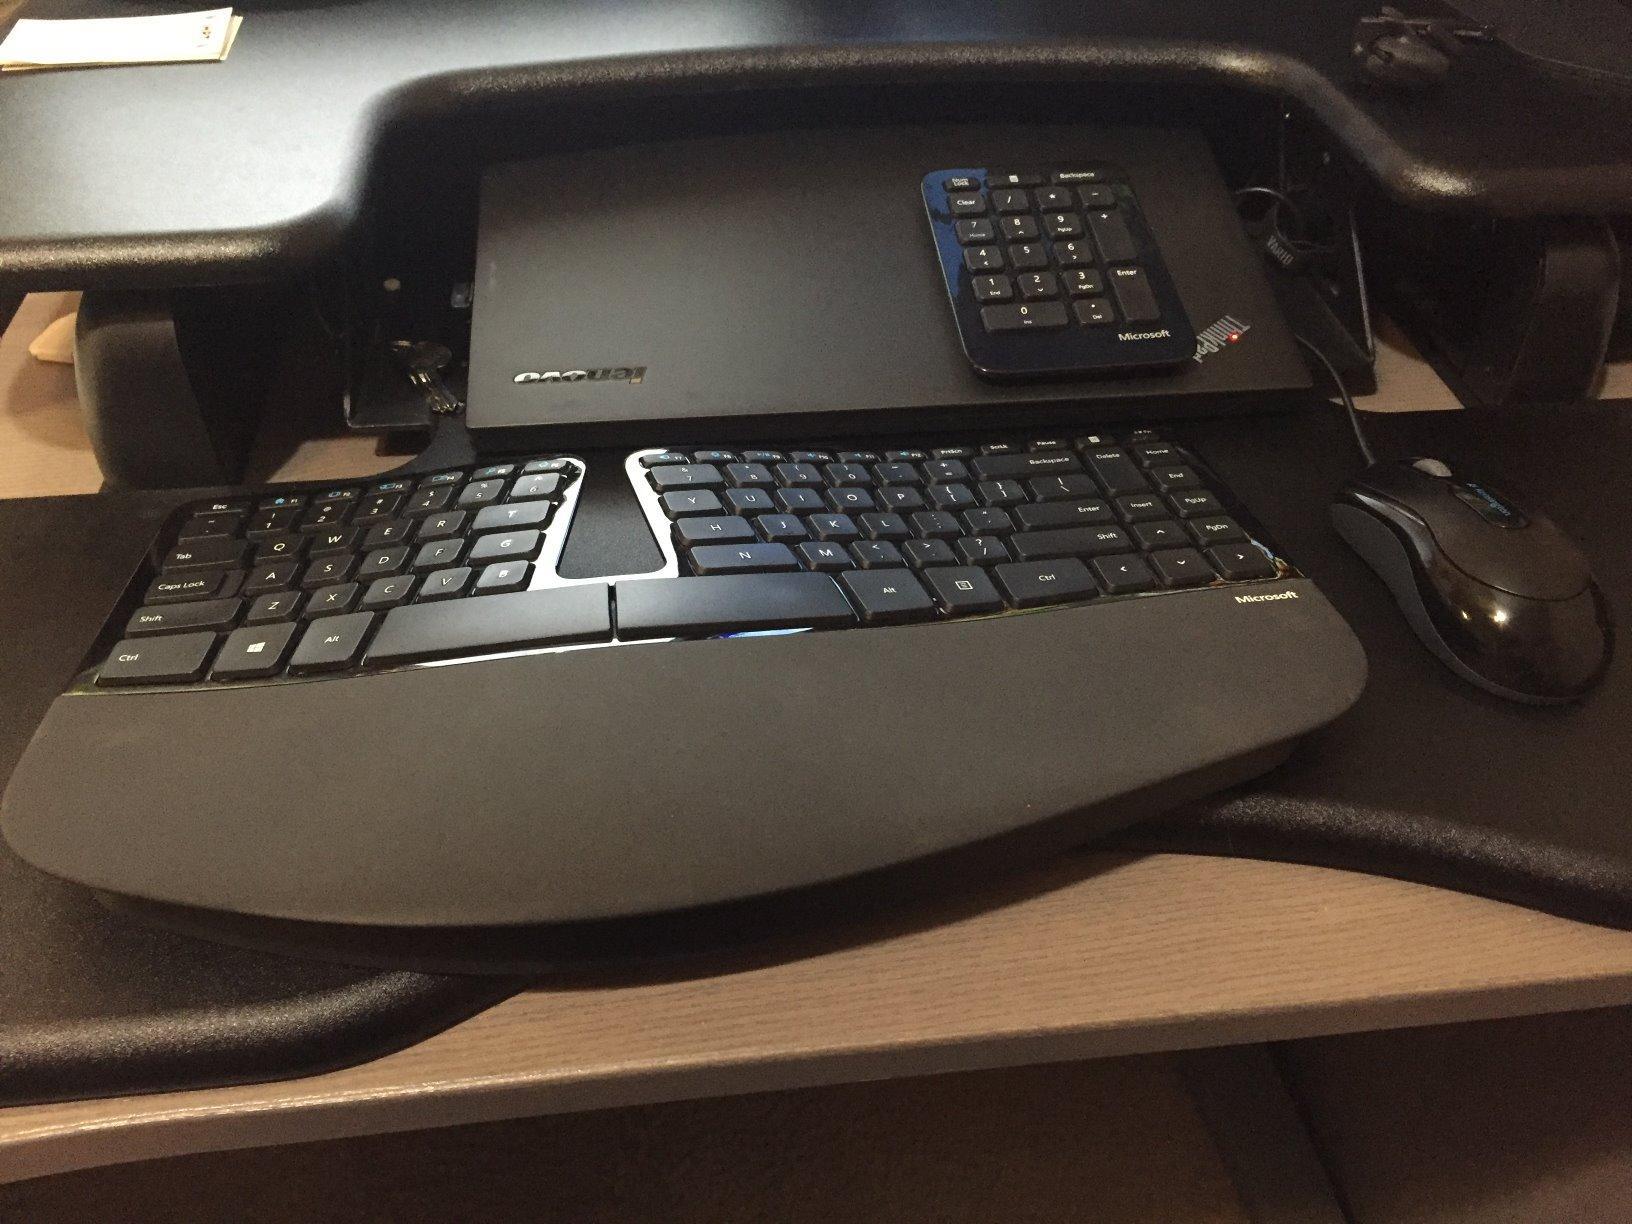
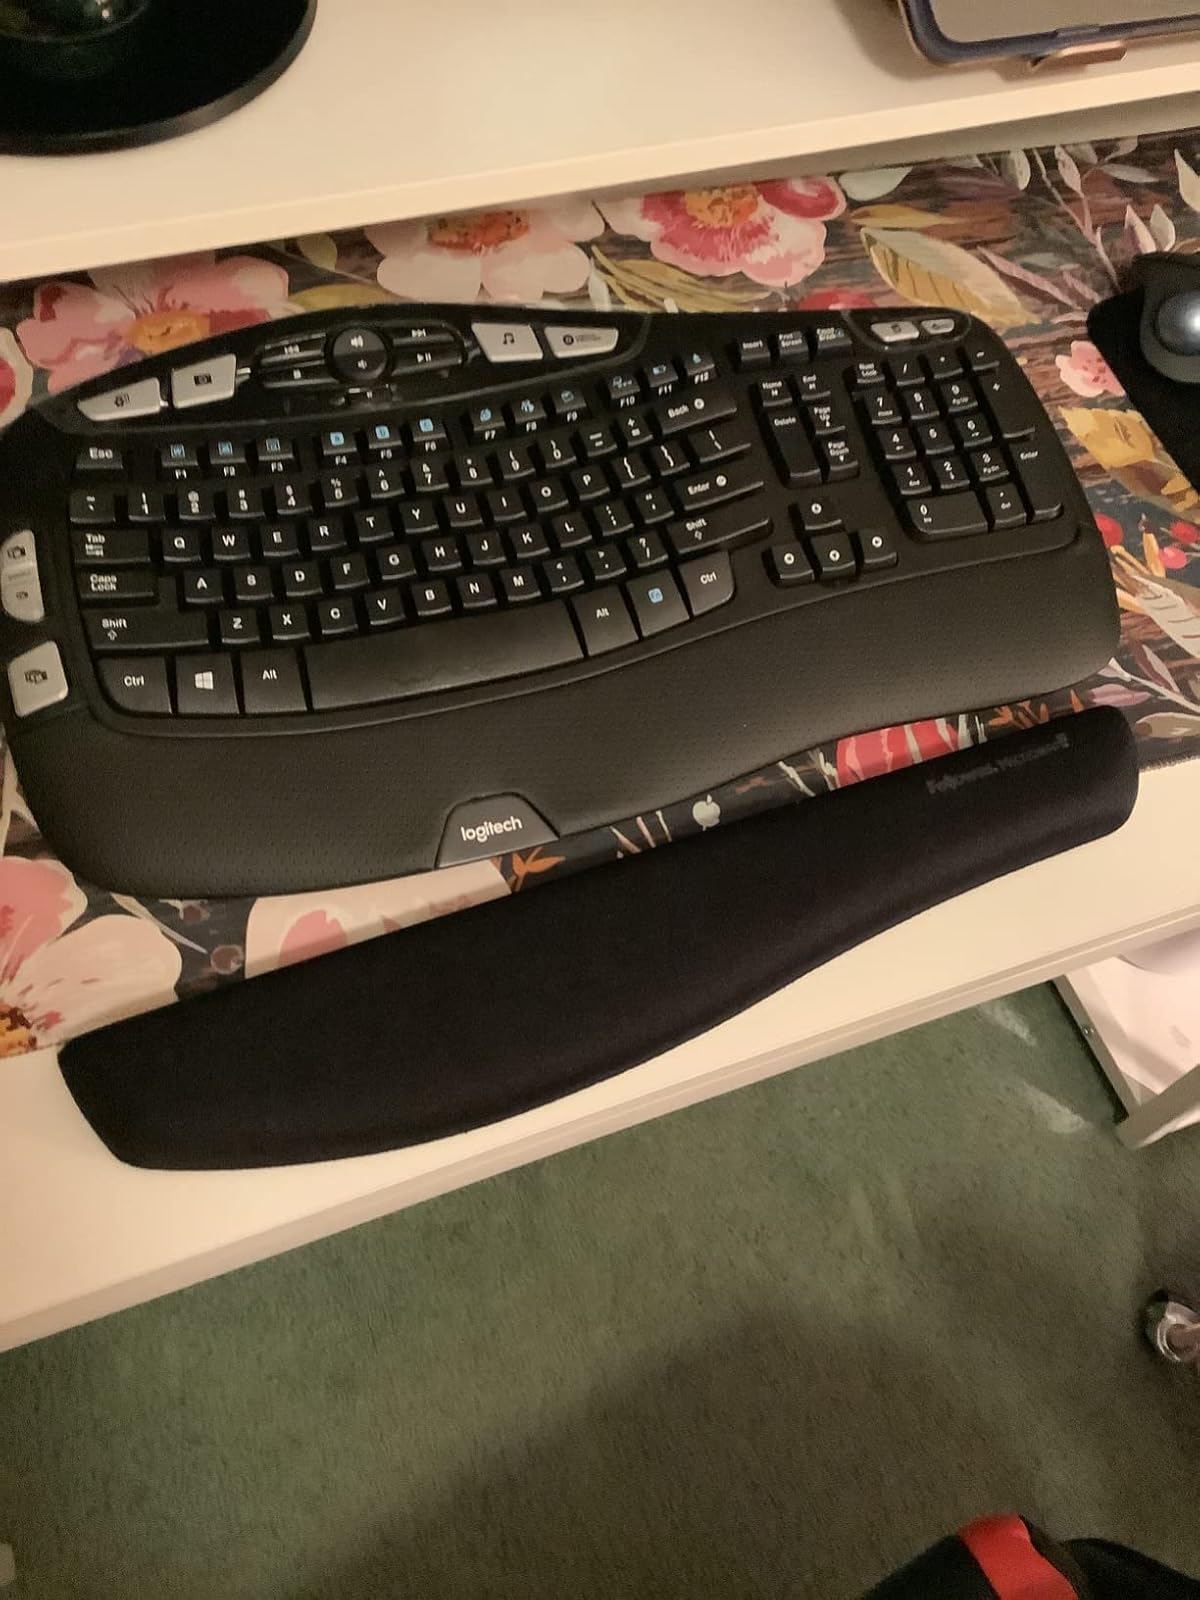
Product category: keyboard
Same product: no